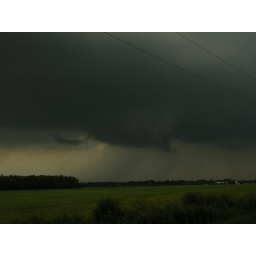
shot taken whiel driving , the wall cloud near its maximum intensity , it lasted over 15 min